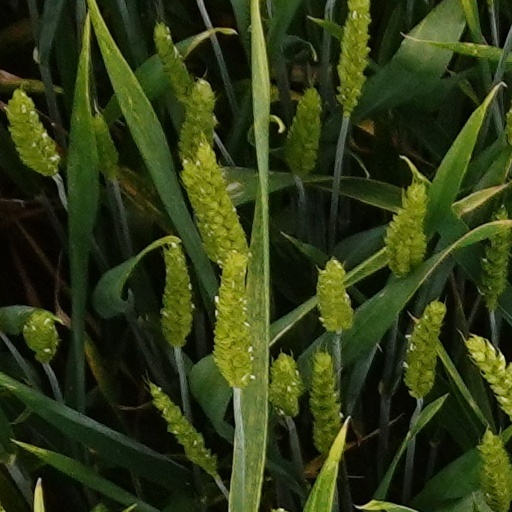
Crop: wheat